Fonz (video game)

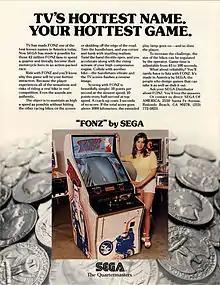
Arcade flyer

is a 1976 racing video game developed and released by Sega in February 1976. Later the same year, Sega released two motorbike racing variants, (released in August) and Moto-Cross, which were in turn re-branded as Fonz, in November 1976. The game was based on the character Fonzie (portrayed by Henry Winkler) from the 1970s TV show "Happy Days", with the slogan being "TV's hottest name, Your hottest game". Sega licensed "Fonz" because at the time it was owned by Charles Bluhdorn's Gulf+Western Company and it was a Paramount Television intellectual property.